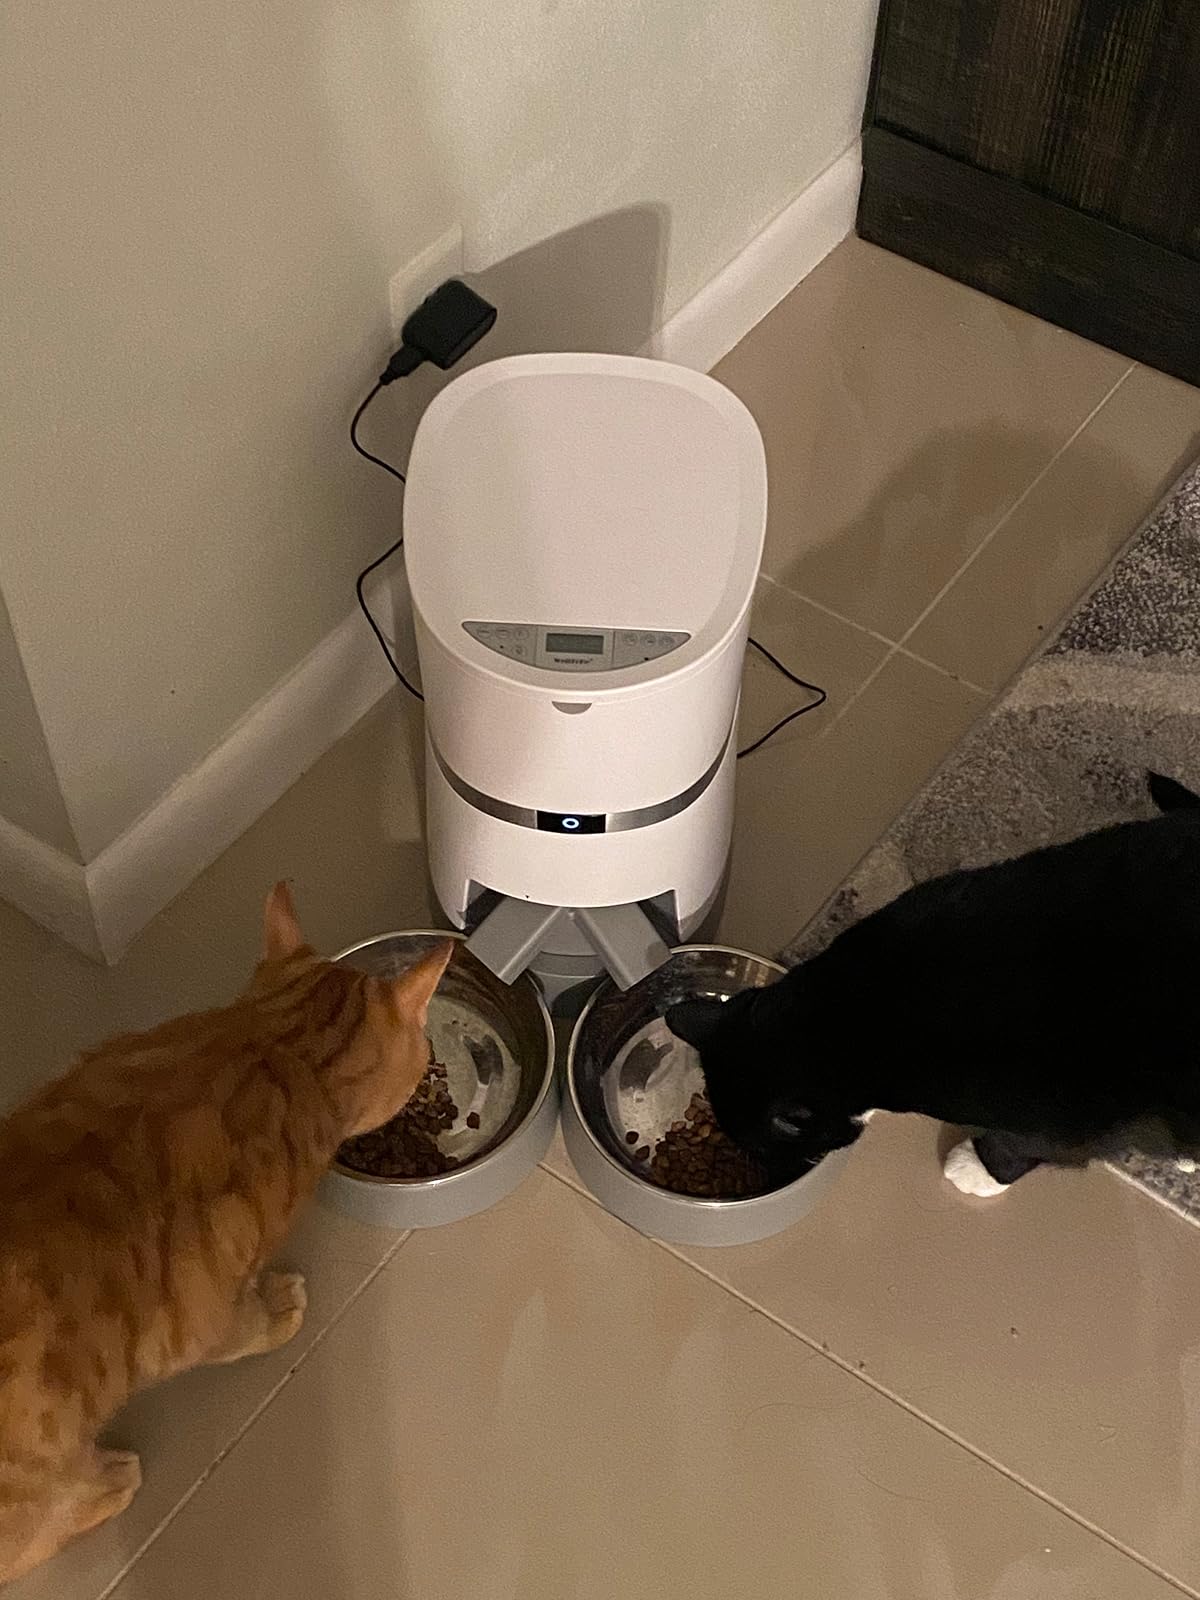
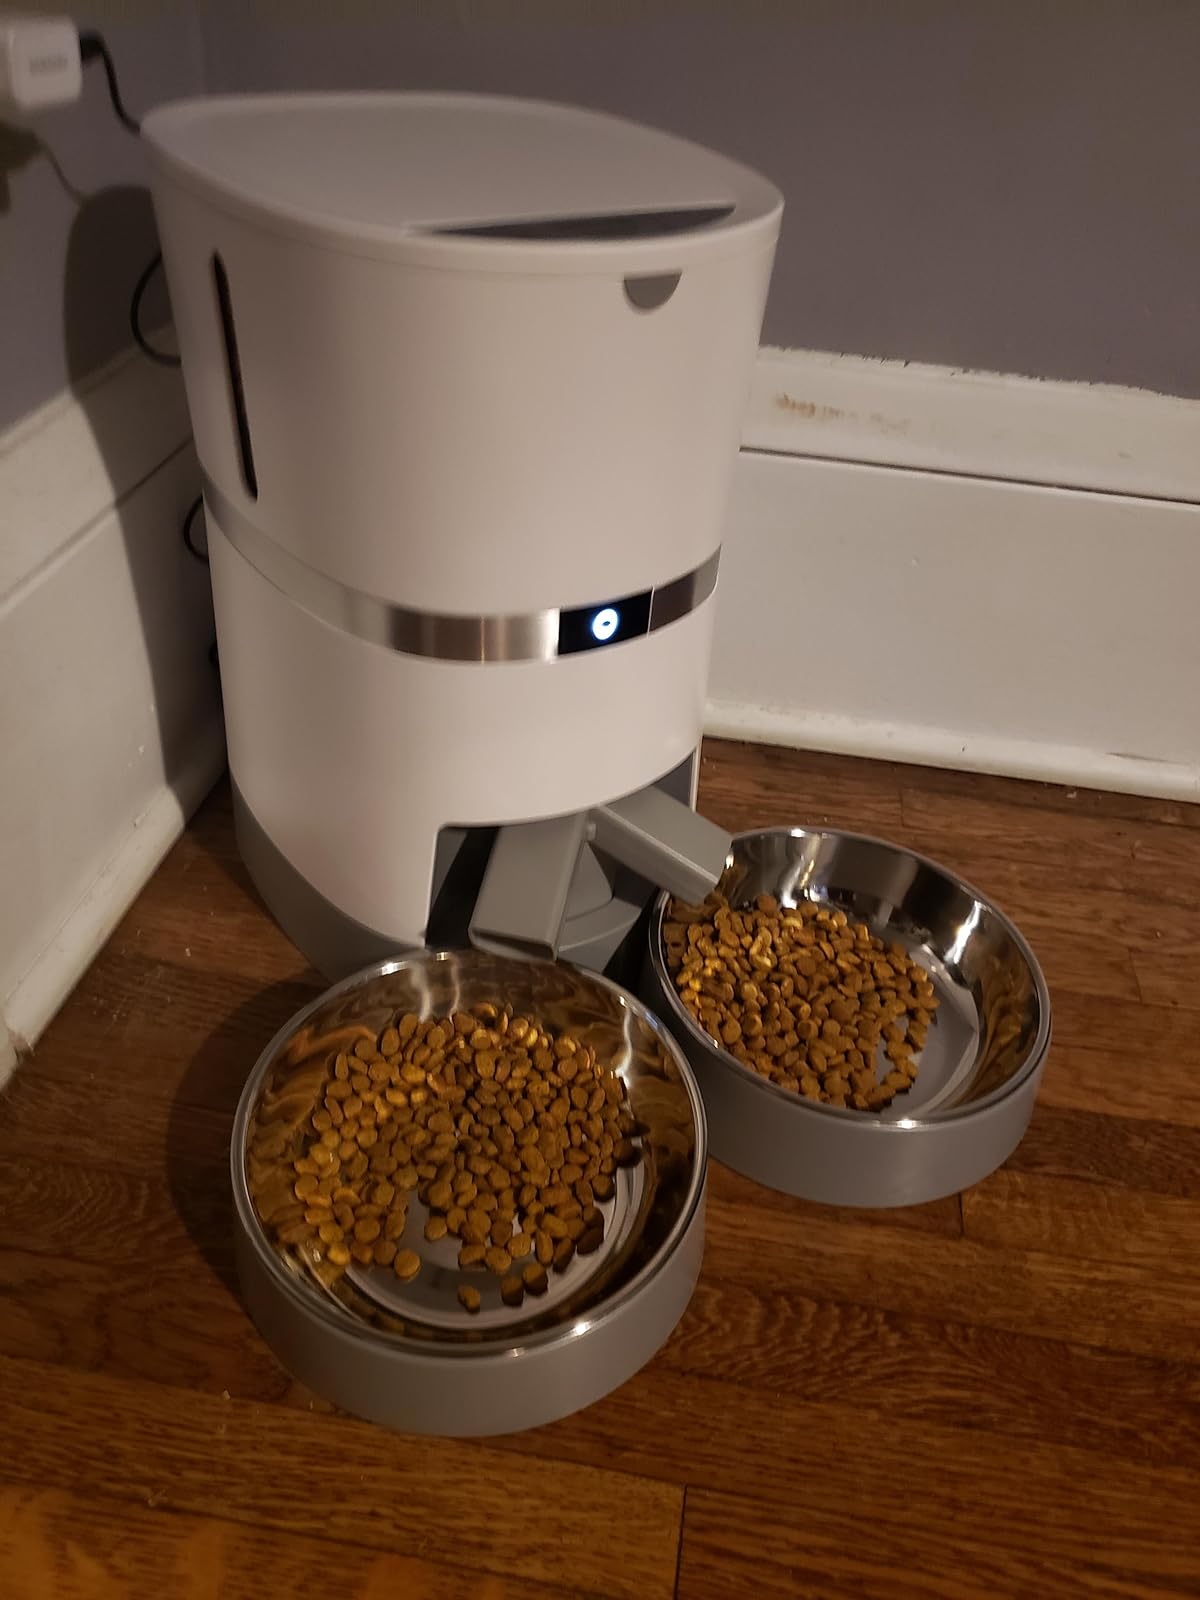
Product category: items_feeder
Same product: yes